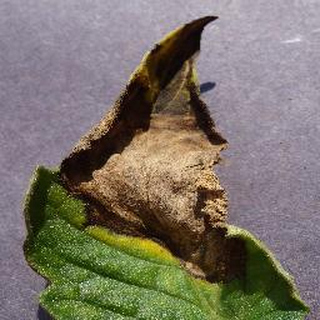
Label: tomato_late_blight